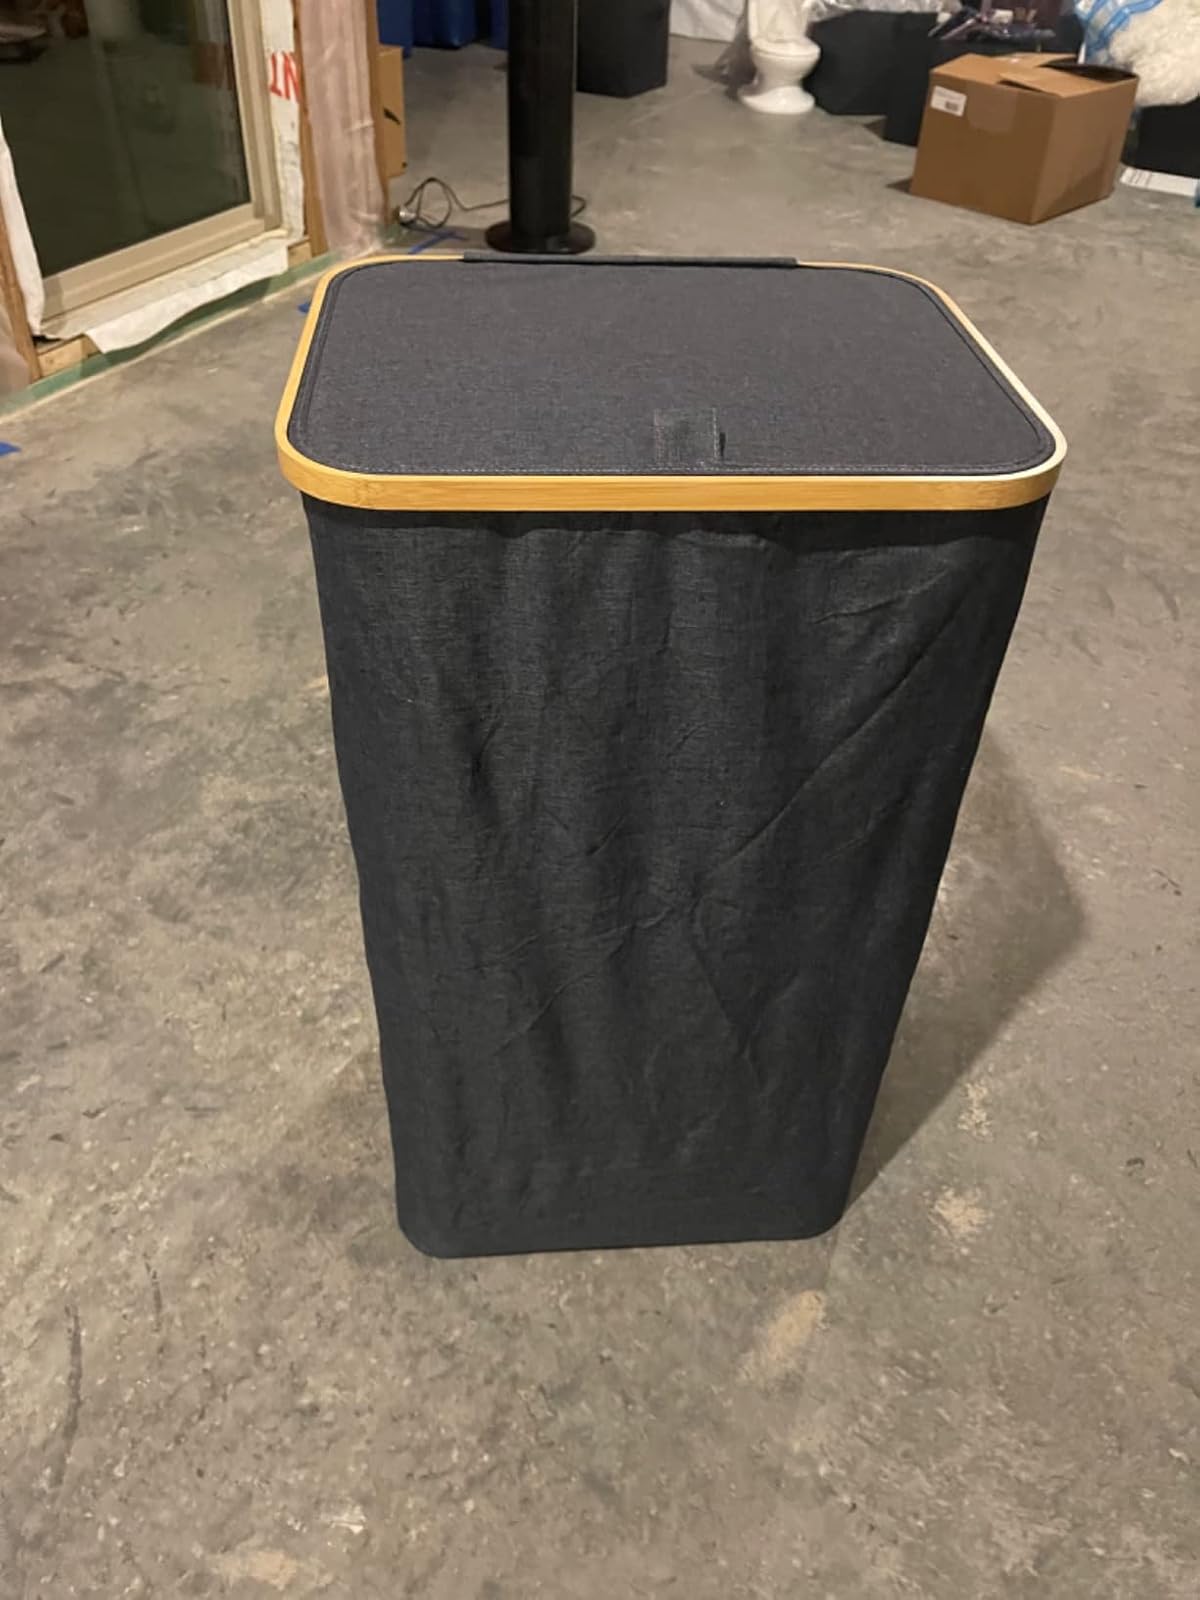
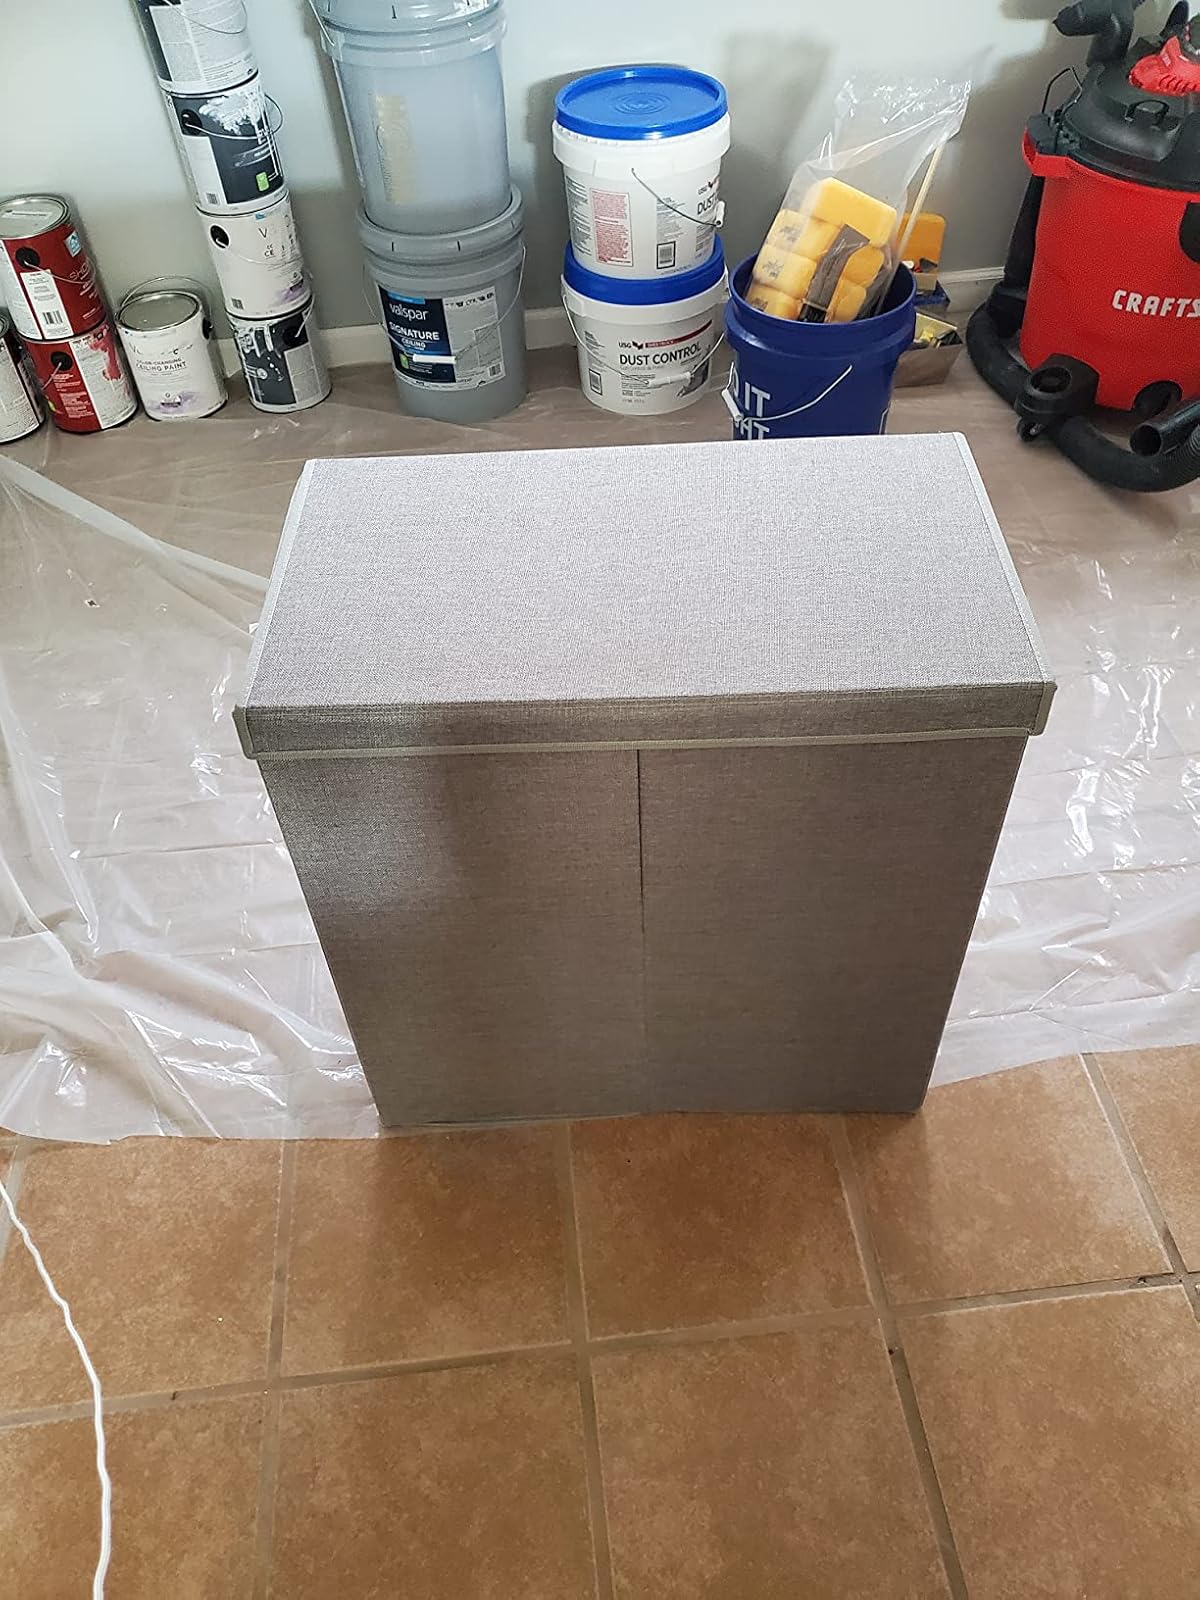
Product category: items_hamper
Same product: no